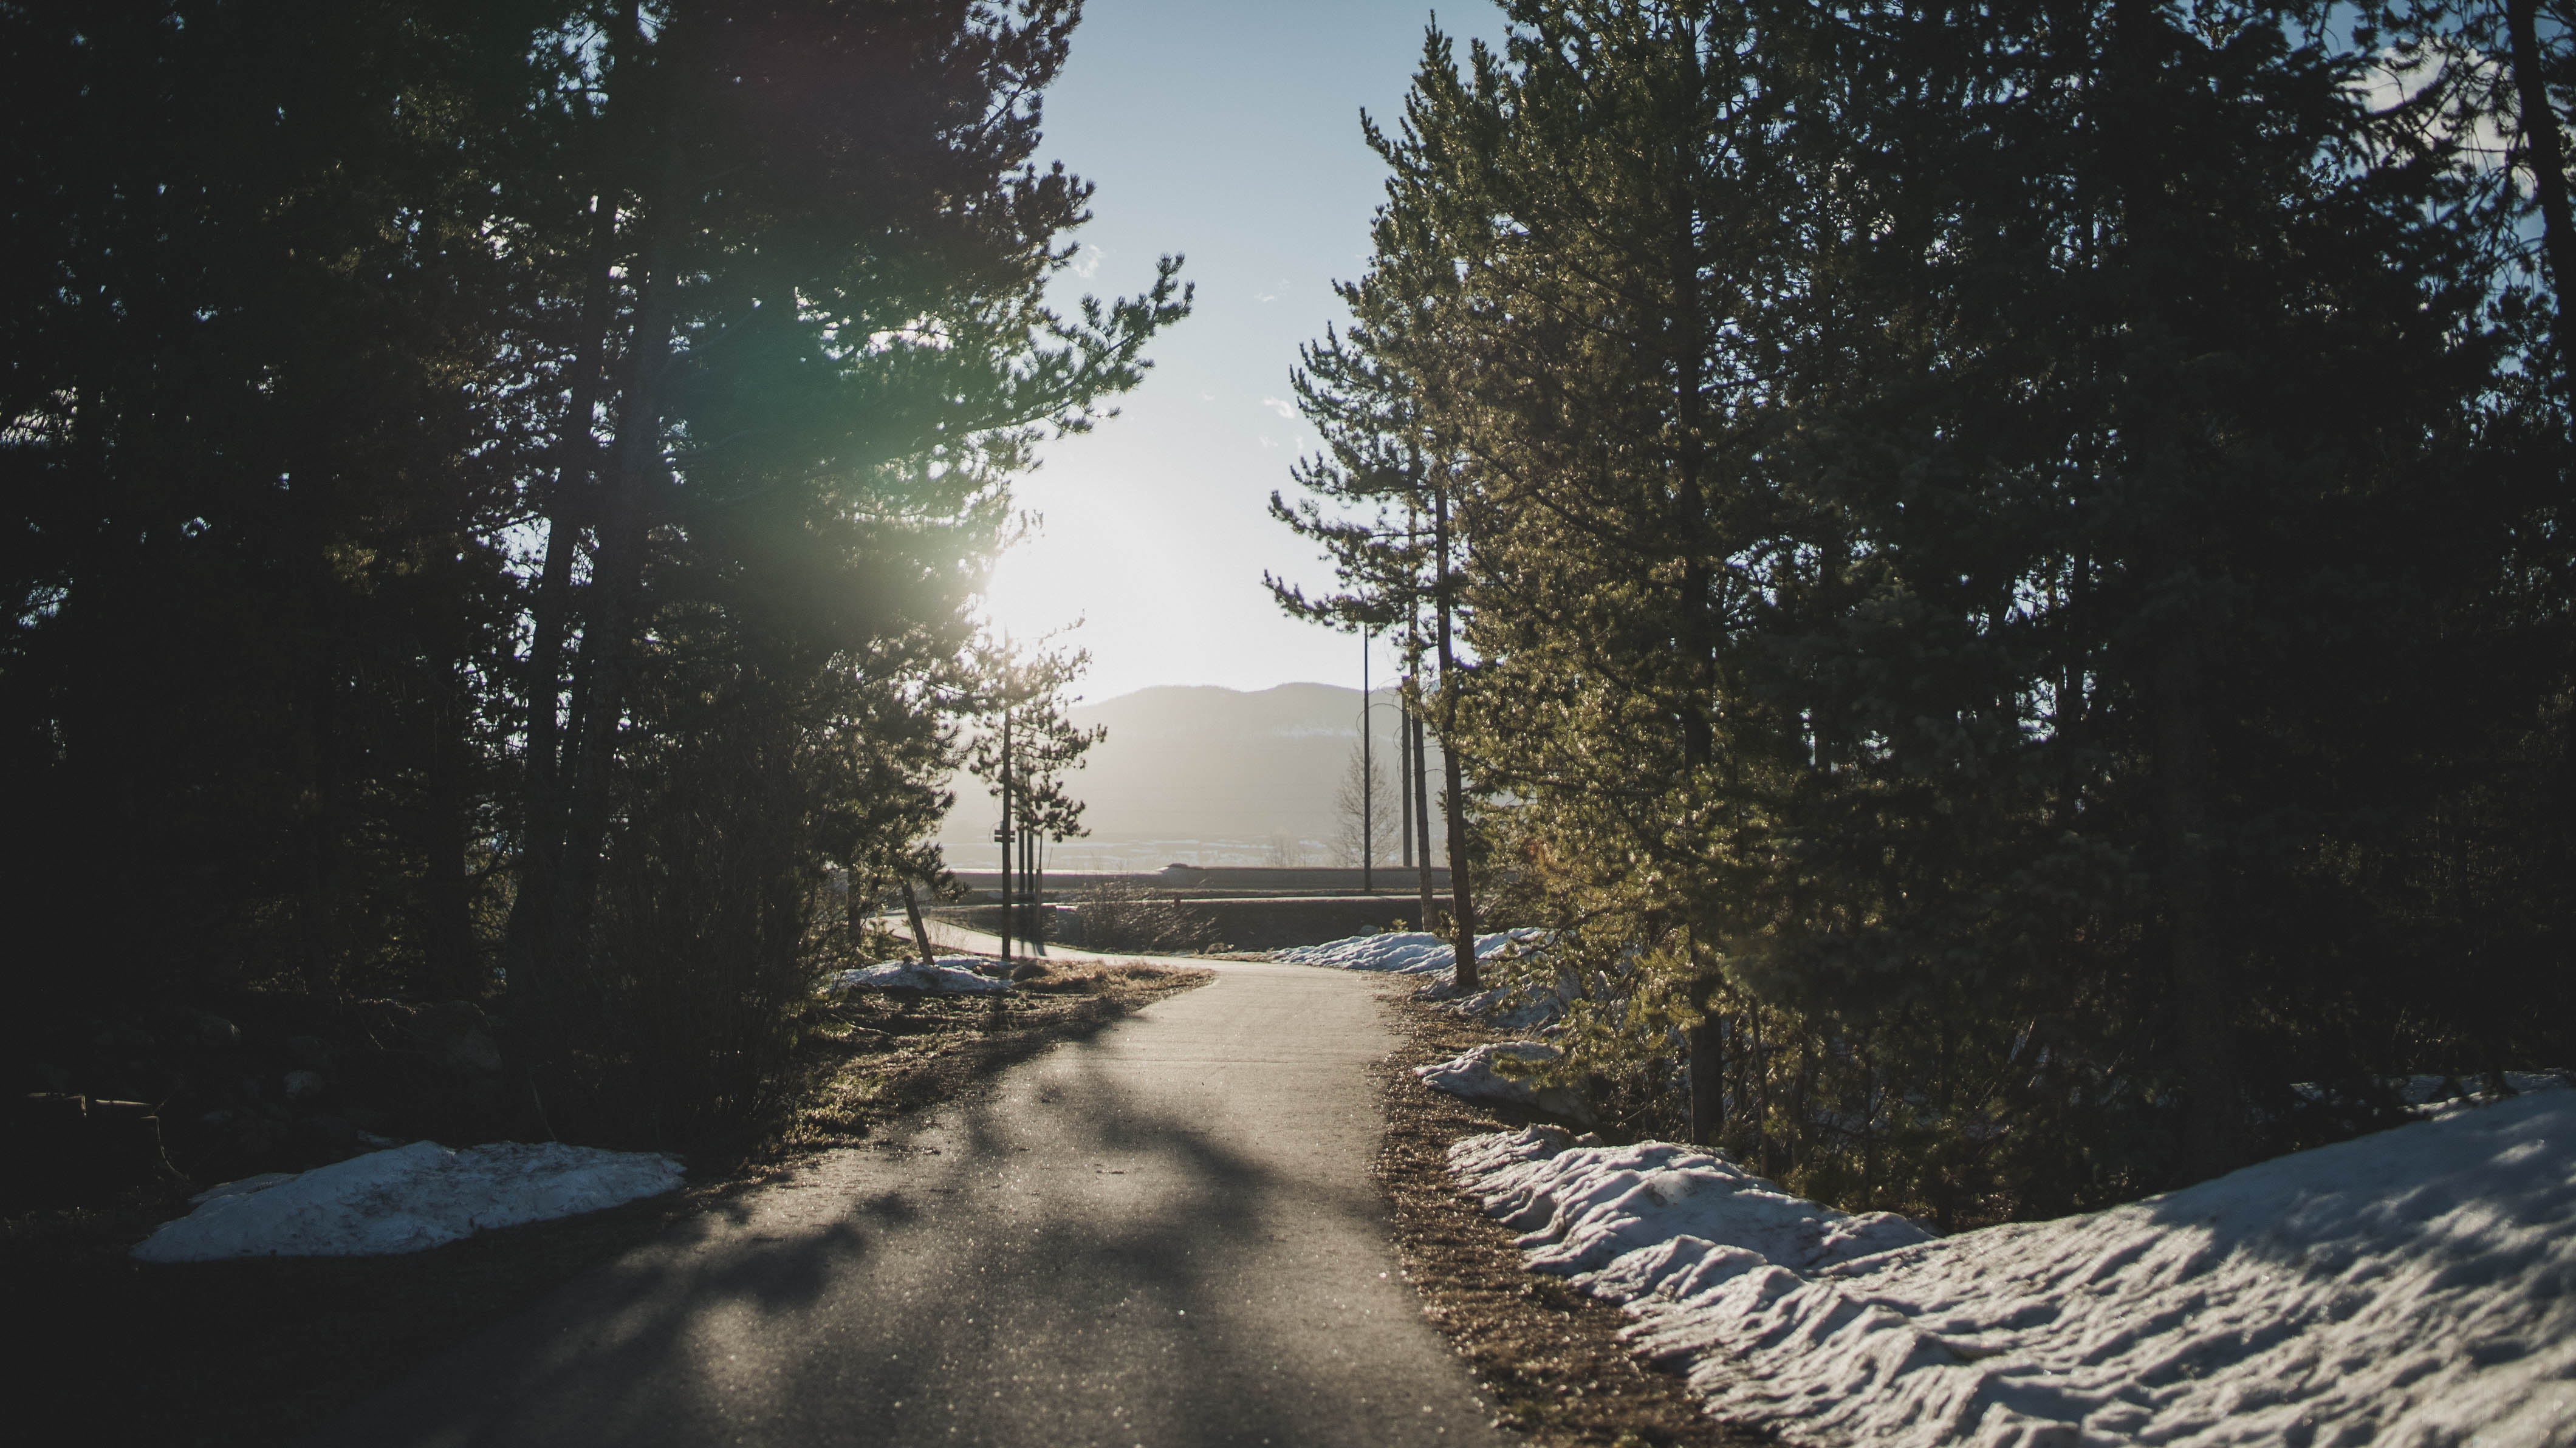
tree, nature, forest, snow, winter, light, night, sunlight, morning, weather, darkness, season, freezing, atmospheric phenomenon, woody plant